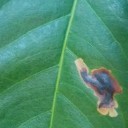
Label: Miner